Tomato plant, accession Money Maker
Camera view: vertical (180 deg); turntable rotation: 240 degrees
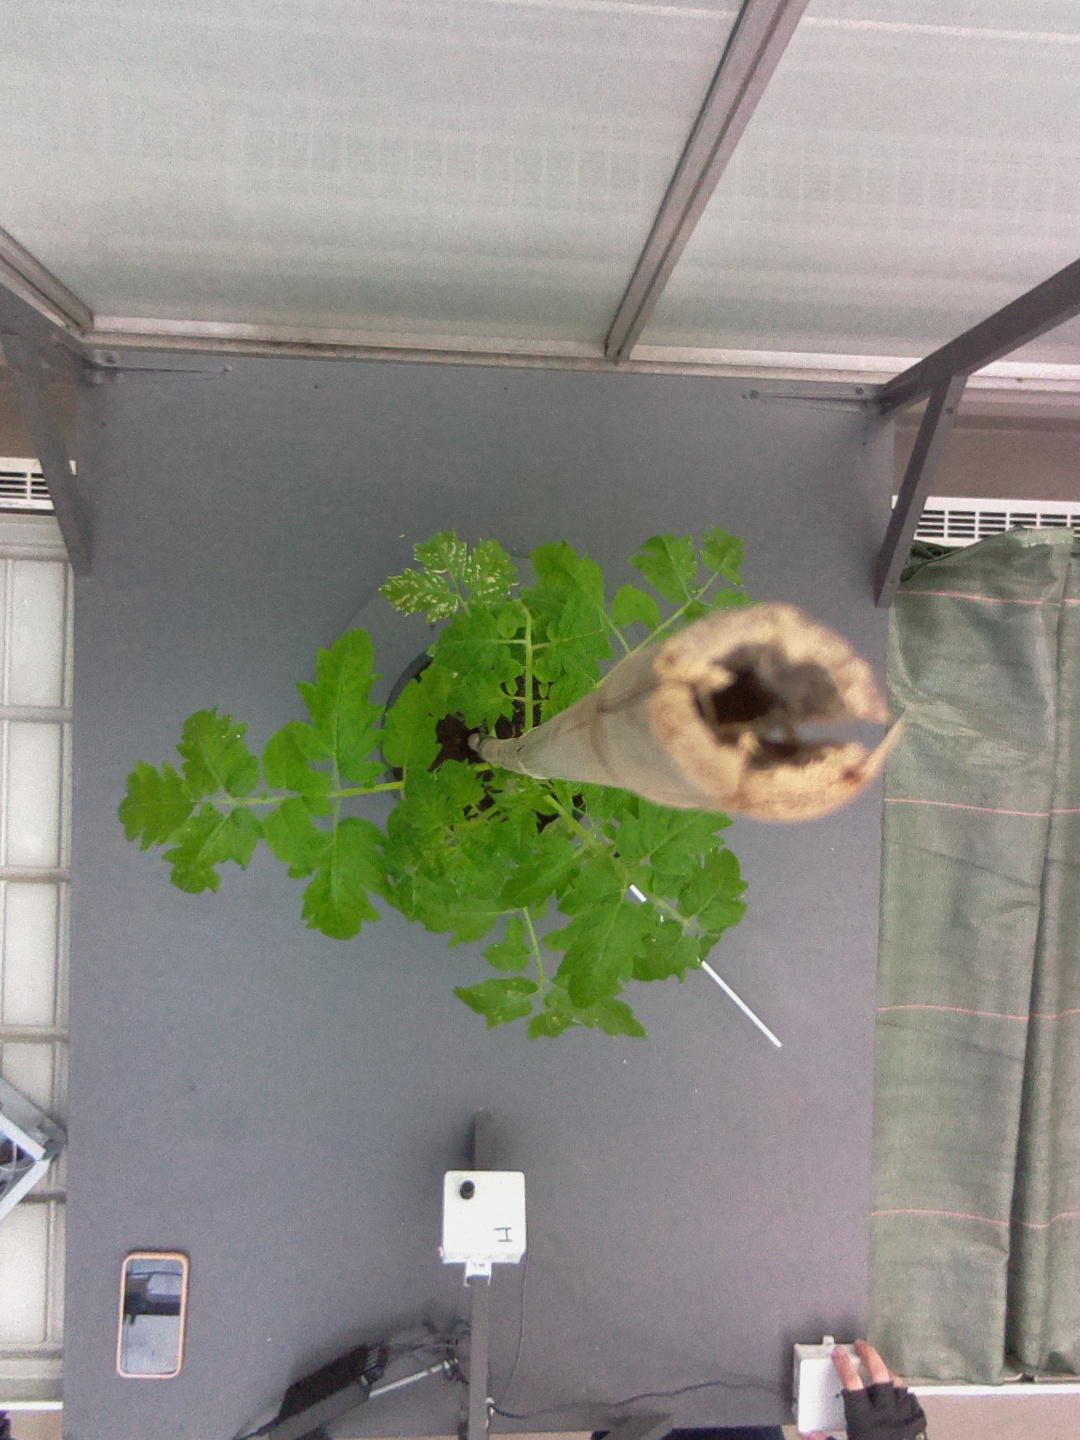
BBCH growth stage 14: 8 of true leaves visible